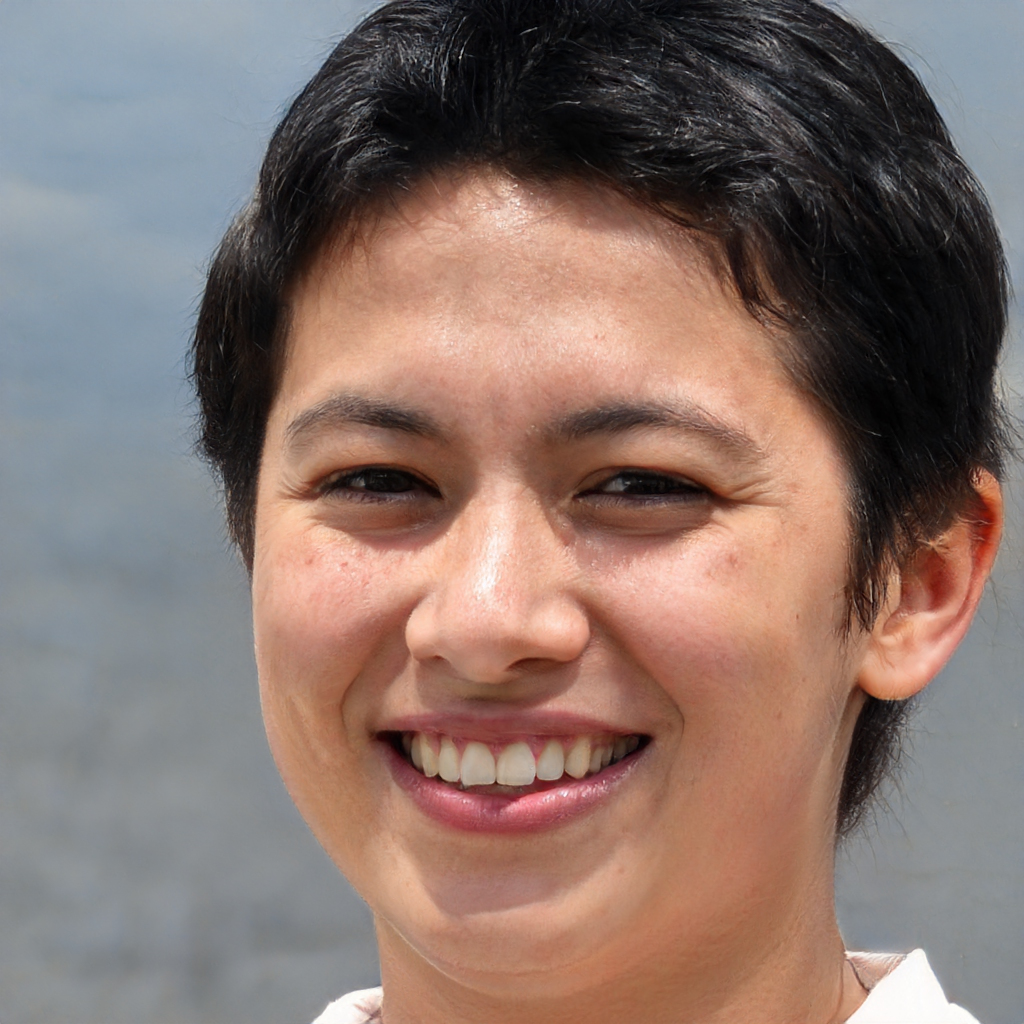
Gender: Male